Arizona Coyotes

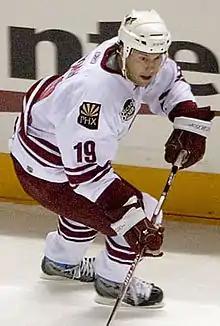
Shane Doan was team captain from 2003 to 2017. Holding the franchise record for games played, he was the last Coyotes player to have also played in Winnipeg for the original Jets.

Another key addition to the squad was veteran forward Mike Gartner, who had joined from the Toronto Maple Leafs. Despite his experience and scoring his 700th career goal on December 15, 1997, Gartner battled injuries in the latter half of the 1997–98 season. The Coyotes did not renew his contract and he retired at the end of the season. After arriving in Phoenix, the team posted six consecutive .500 or better seasons, making the playoffs in every year but one. The one time they did not make the playoffs, in 2000–01, they became the first team to earn 90 points and miss the playoffs.